Nahal Katlav

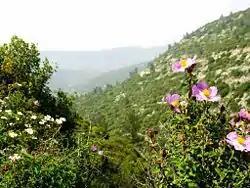
Vegetation at Nahal Katlav

Nahal Katlav is a valley in the Judean Mountains of Israel.